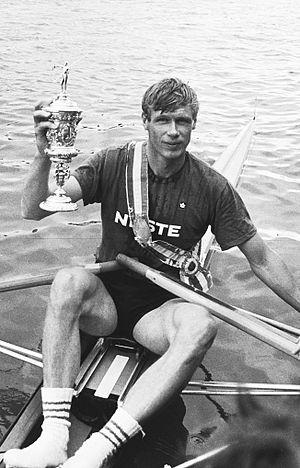
Pertti Karppinen est un rameur né le 17 février 1953 à Vehmaa.